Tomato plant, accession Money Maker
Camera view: horizontal (90 deg, fisheye); turntable rotation: 270 degrees
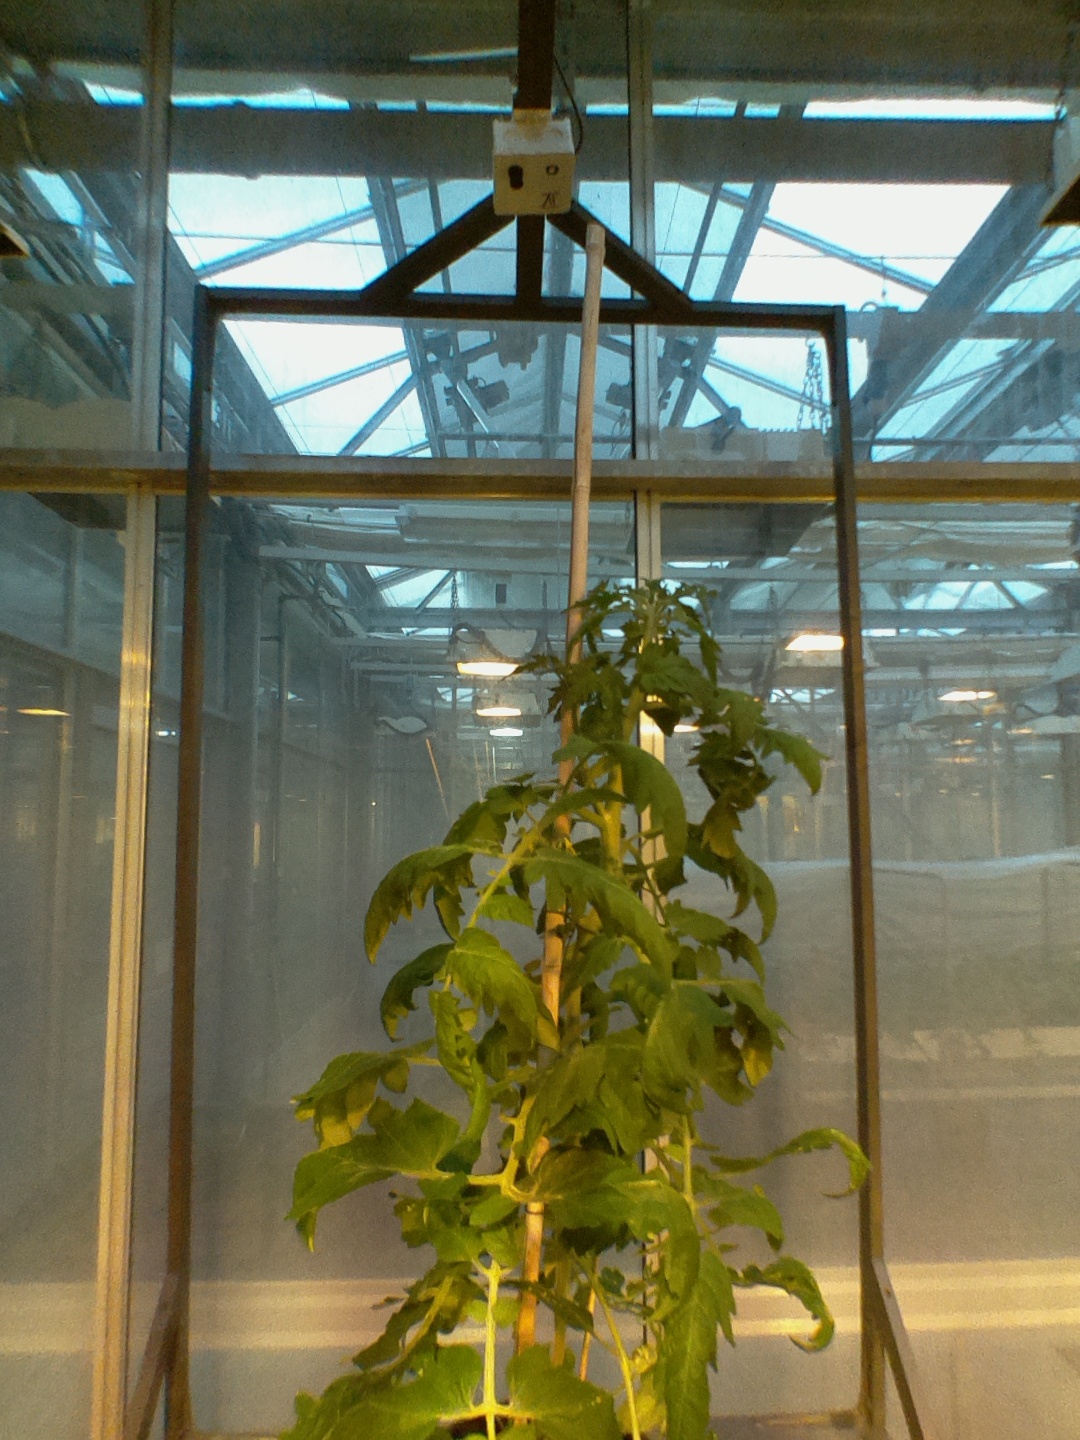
BBCH growth stage 69: End of flowering, 90%-100% of flowers open, more petals falling